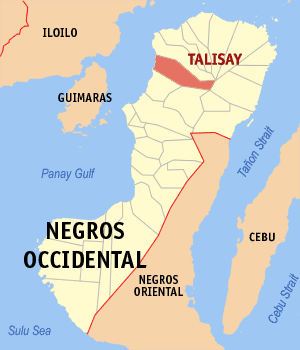
Talisay est une localité de la province du Negros occidental, aux Philippines. En 2015, elle compte 102 214 habitants.